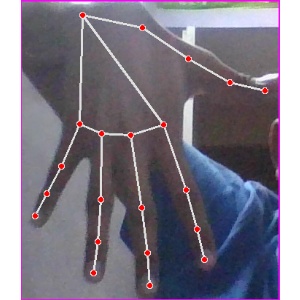
अक्षर: ढ